Slaughtered Vomit Dolls

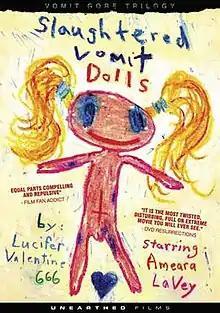
DVD cover

Slaughtered Vomit Dolls is a 2006 Canadian surrealist exploitation psychological horror film written and directed by Lucifer Valentine who coined "vomit gore" as a new subgenre. The film had a simultaneous DVD and limited theatrical release on February 14, 2006. The film follows a very loose plot structure, consisting of assorted random scenes mostly revolving around Angela Aberdeen, a bulimic stripper-turned-prostitute.